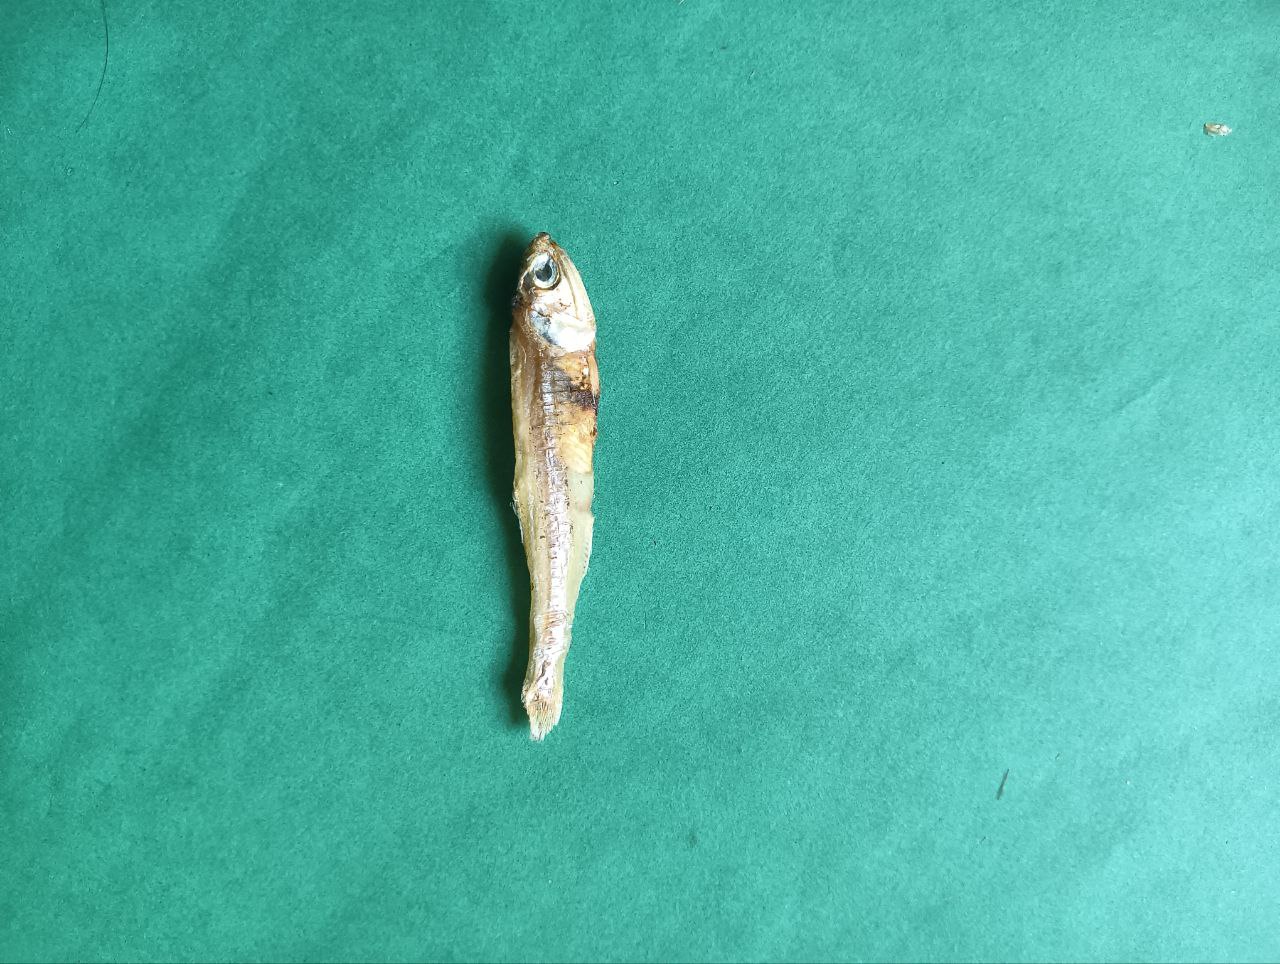
Species: narkeli